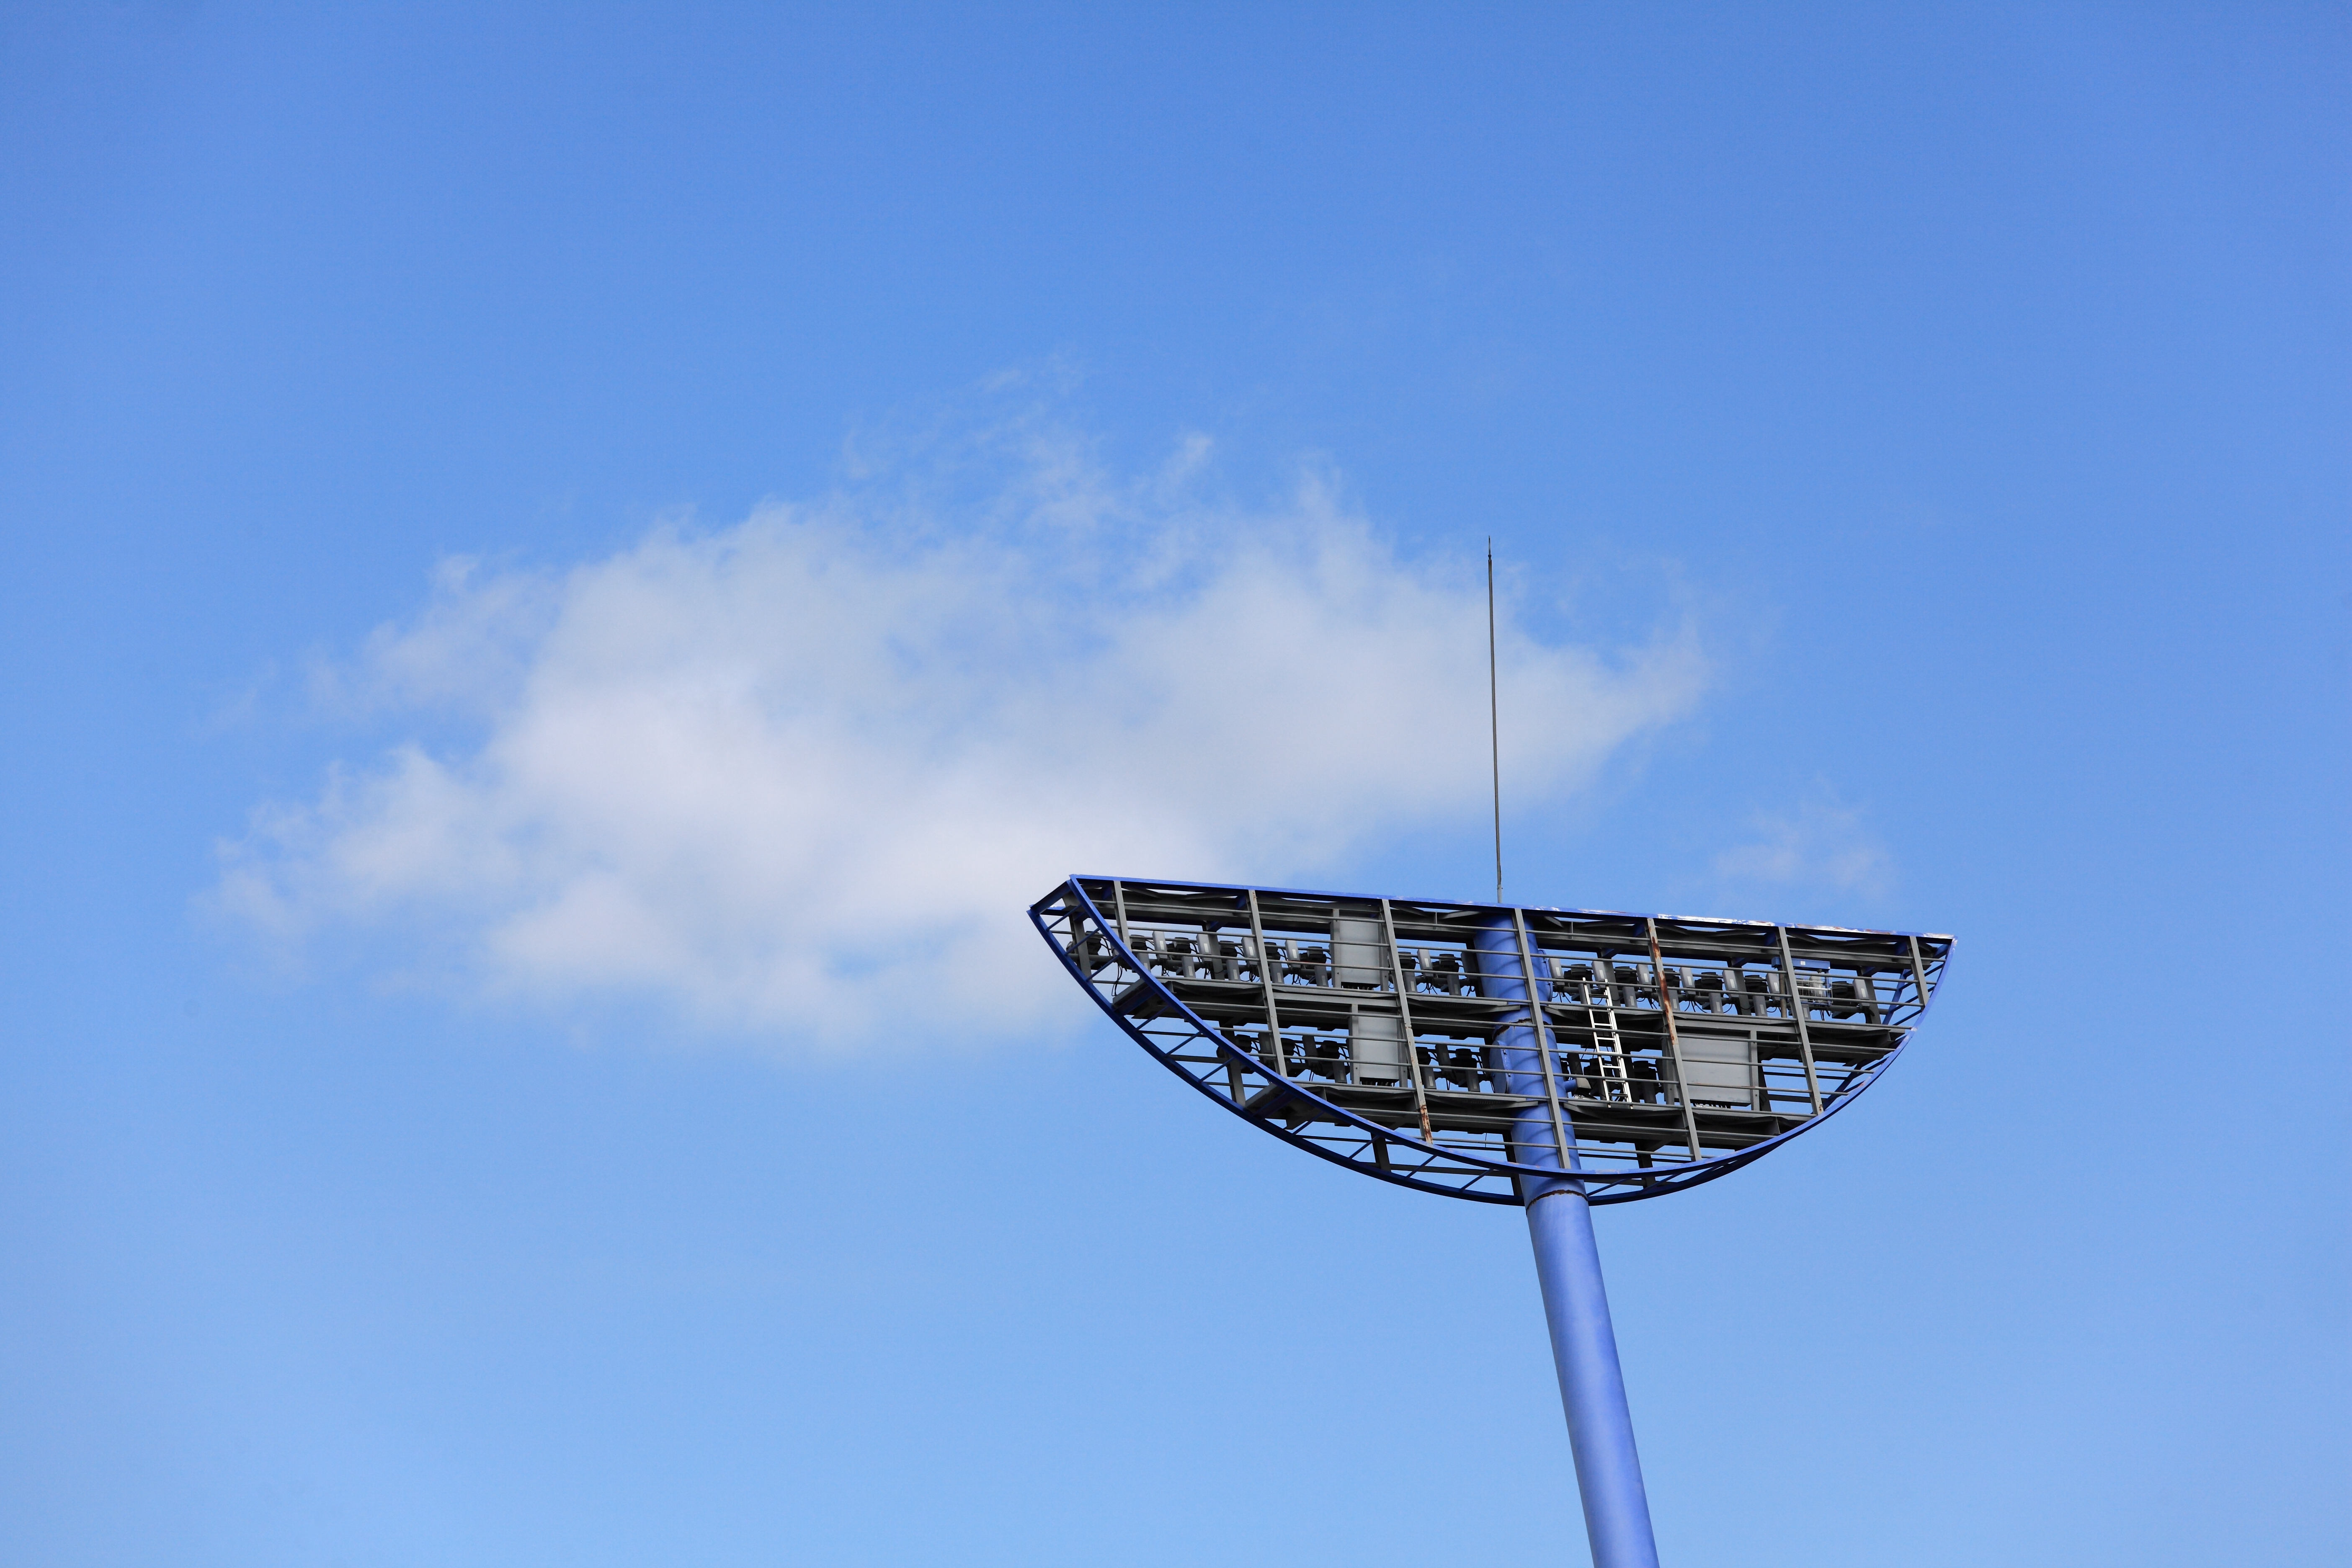
cloud, sky, wind, line, high, blue, street light, lighting, clouds, 5d, hires, markii, hi, res, resolution, atmosphere of earth